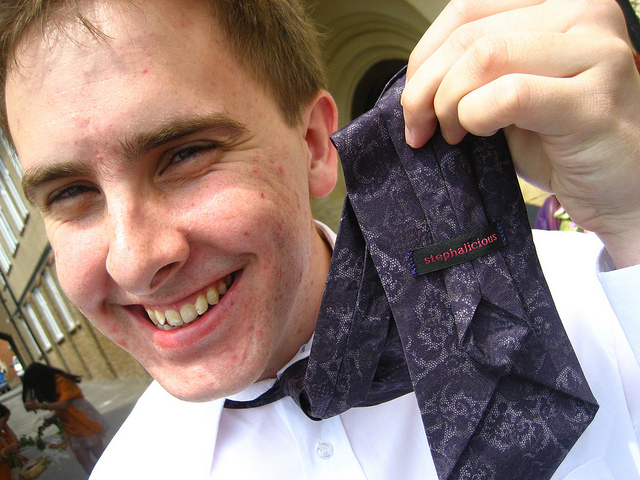
user: Given an image and a question. Answer the question in a short answer. Question: Is this business casual or professional attire? Short Answer:
assistant: professional